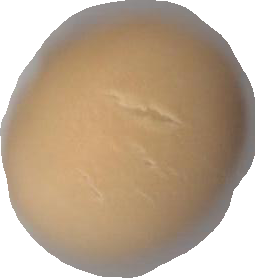
Variety: Grobogan